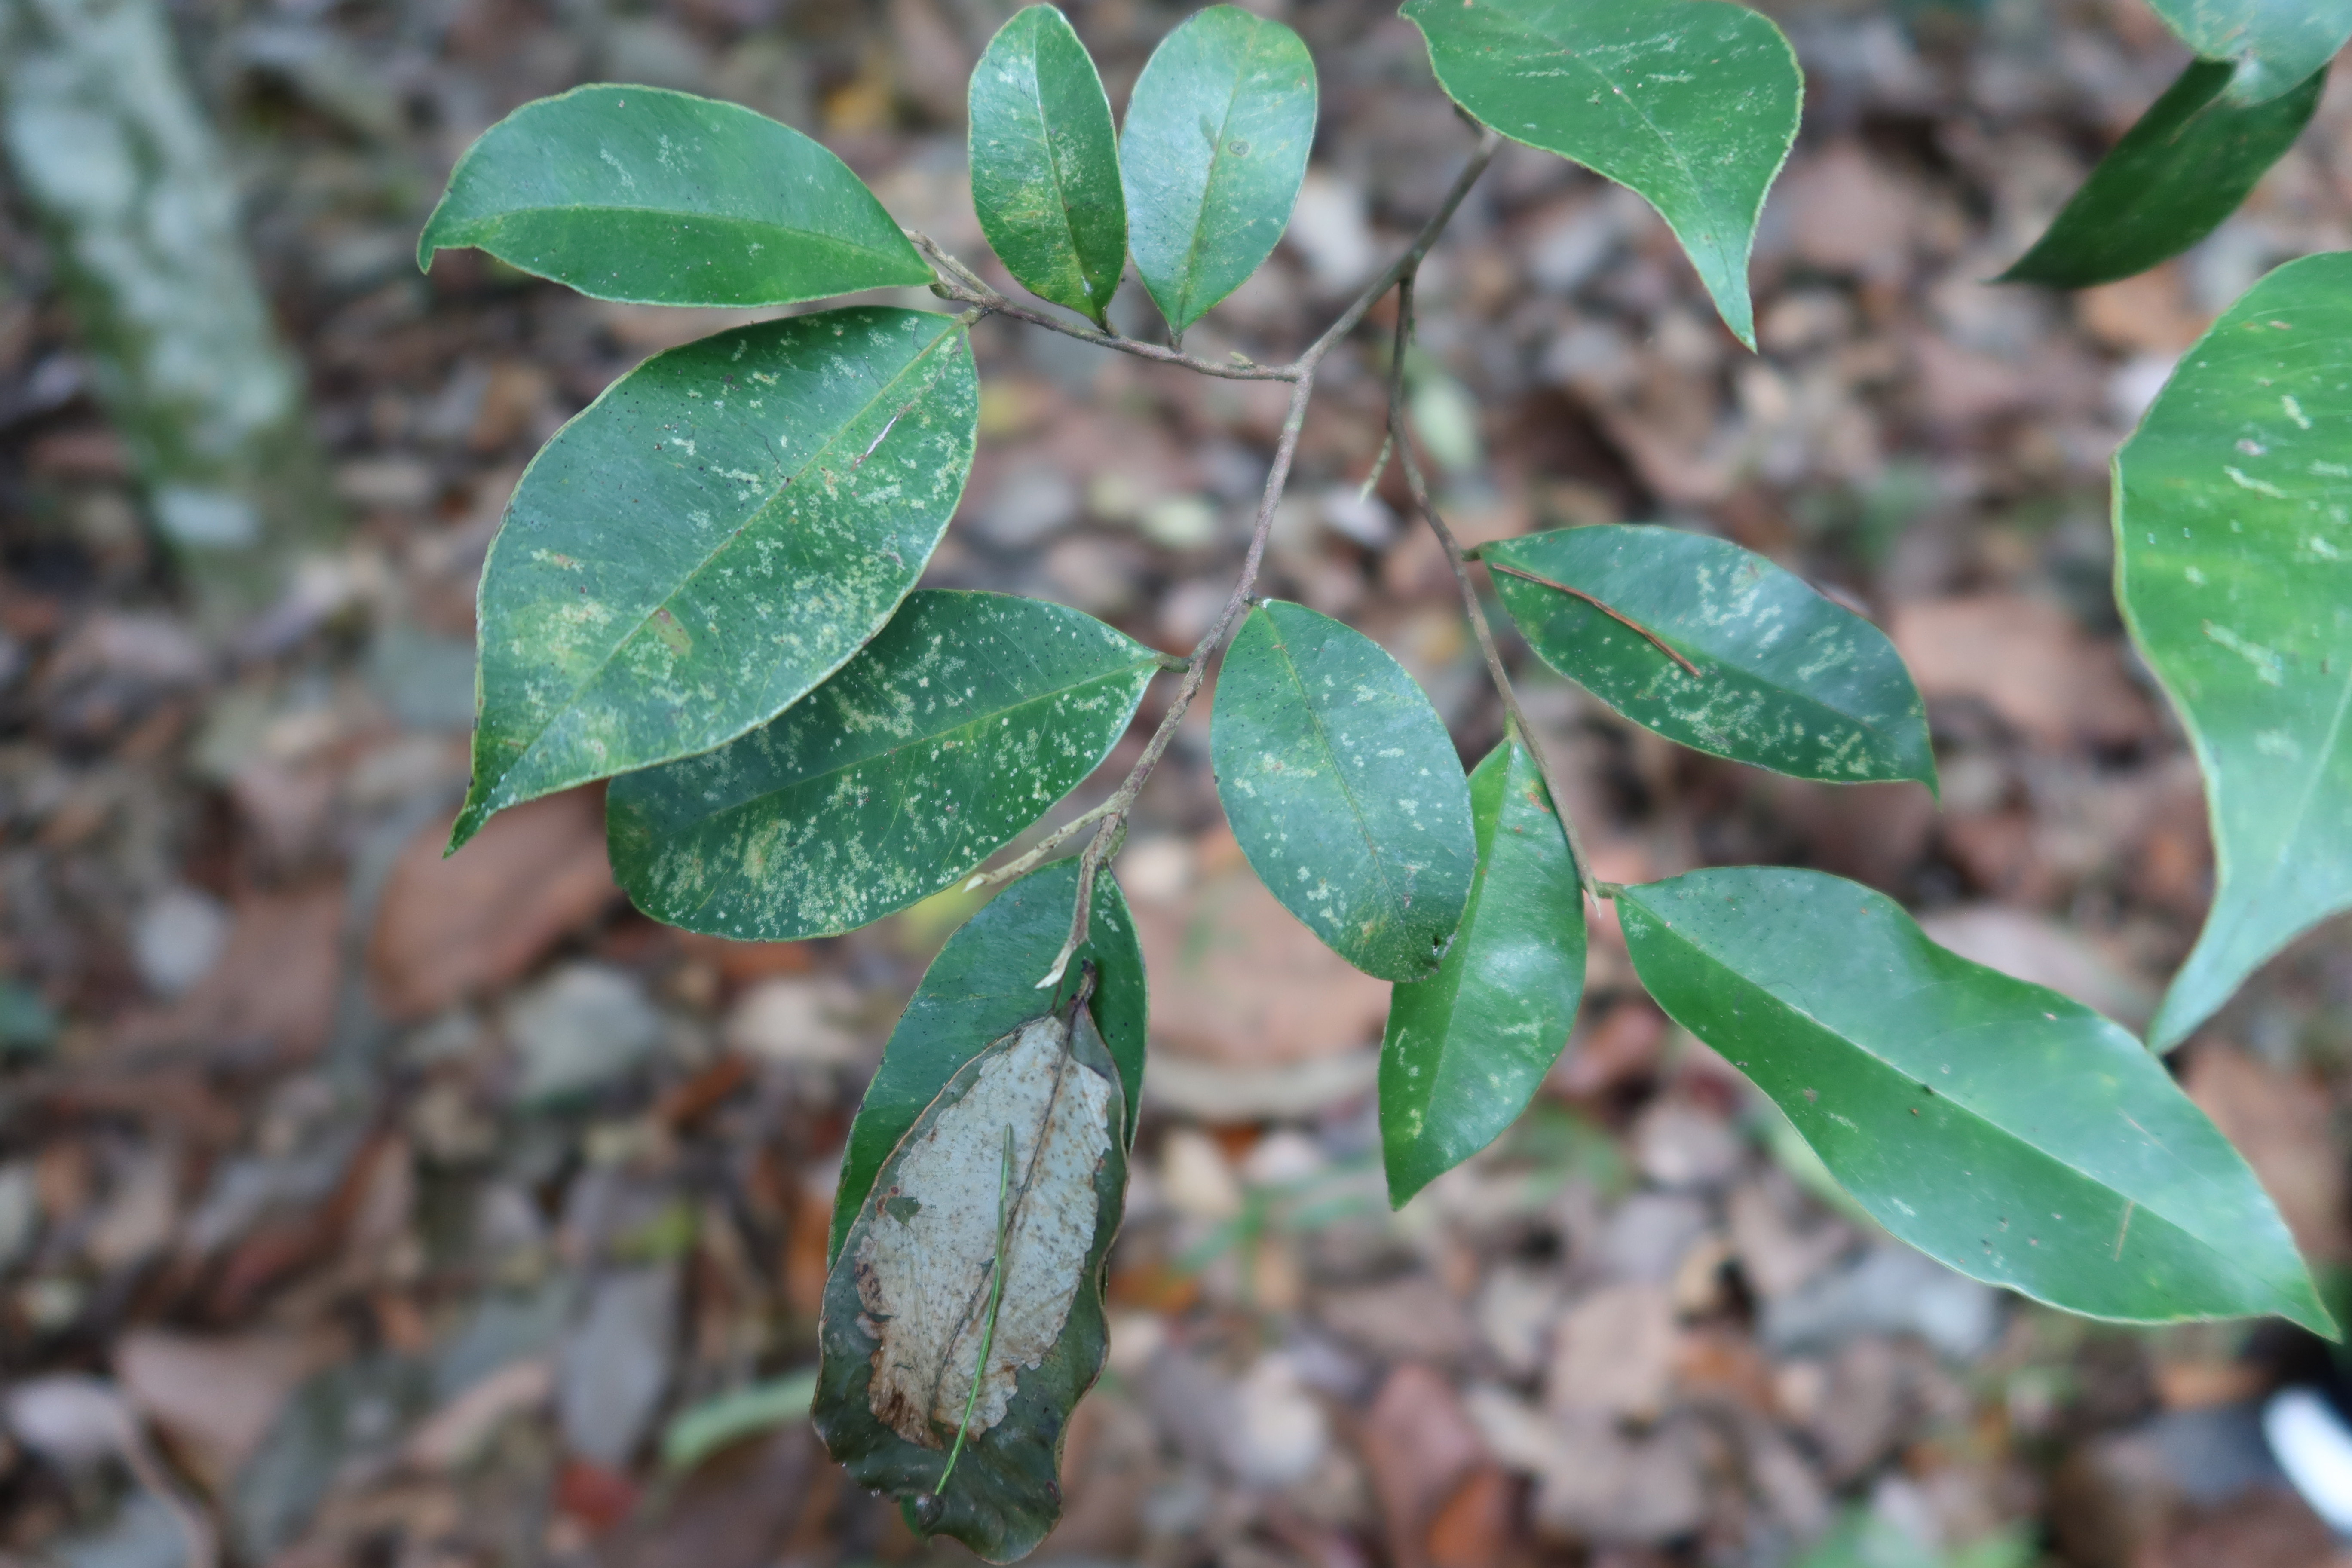
Label: Downy mildew